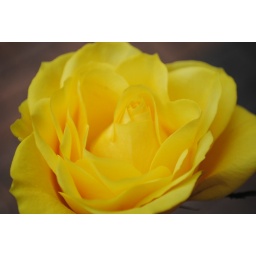
This is a picture of a yellow flower i found in my garden with the Nikon D3000